Martyn Pig

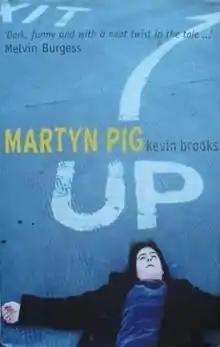
First edition

Martyn Pig is a thriller by Kevin Brooks, published on April 1, 2002 by The Chicken House and aimed at teens and young adults. "Martyn Pig" won the Branford Boase Award in 2003 and was shortlisted for the Carnegie Medal in 2002.